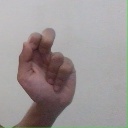
अक्षर: ढ